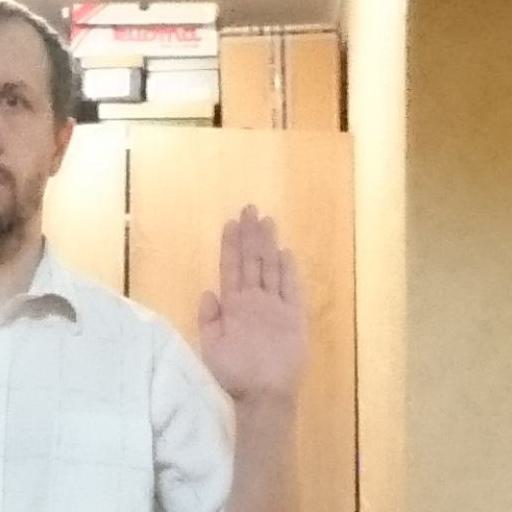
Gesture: stop